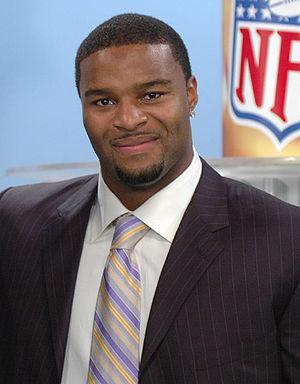
Ositadinma « Osi » Umenyiora, né le 16 novembre 1981 à Londres au Royaume-Uni, est un joueur anglais de football américain qui a évolué en NFL au poste de Defensive end de 2003 à 2014.